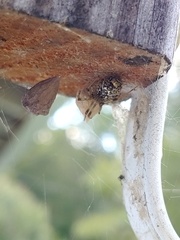
Species: Parasteatoda_tepidariorum